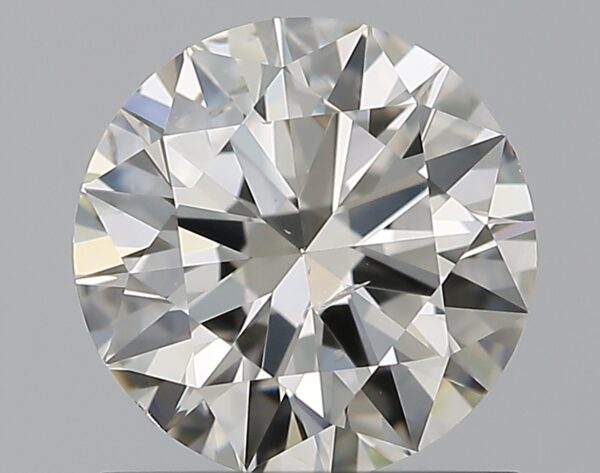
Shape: round
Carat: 1
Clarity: SI1
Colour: J
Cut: EX
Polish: EX
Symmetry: EX
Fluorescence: N
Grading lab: GIA
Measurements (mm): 6.41 x 6.45 x 3.9